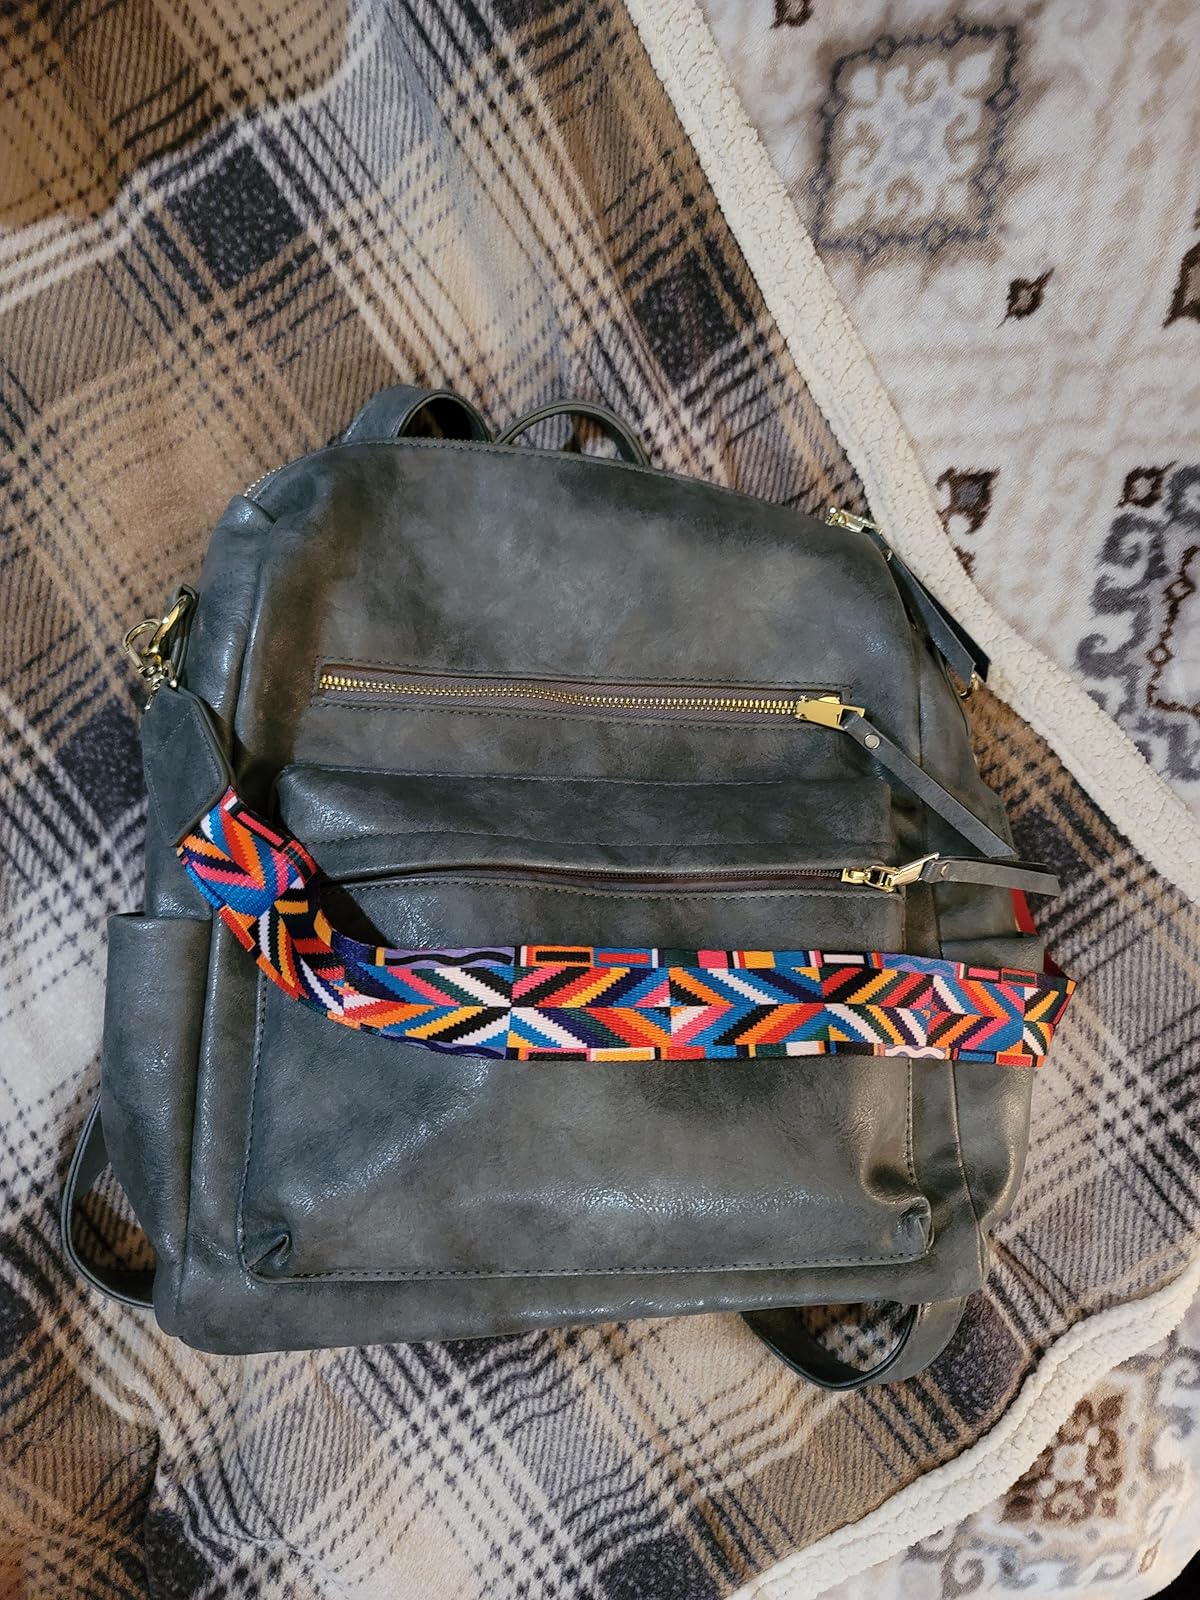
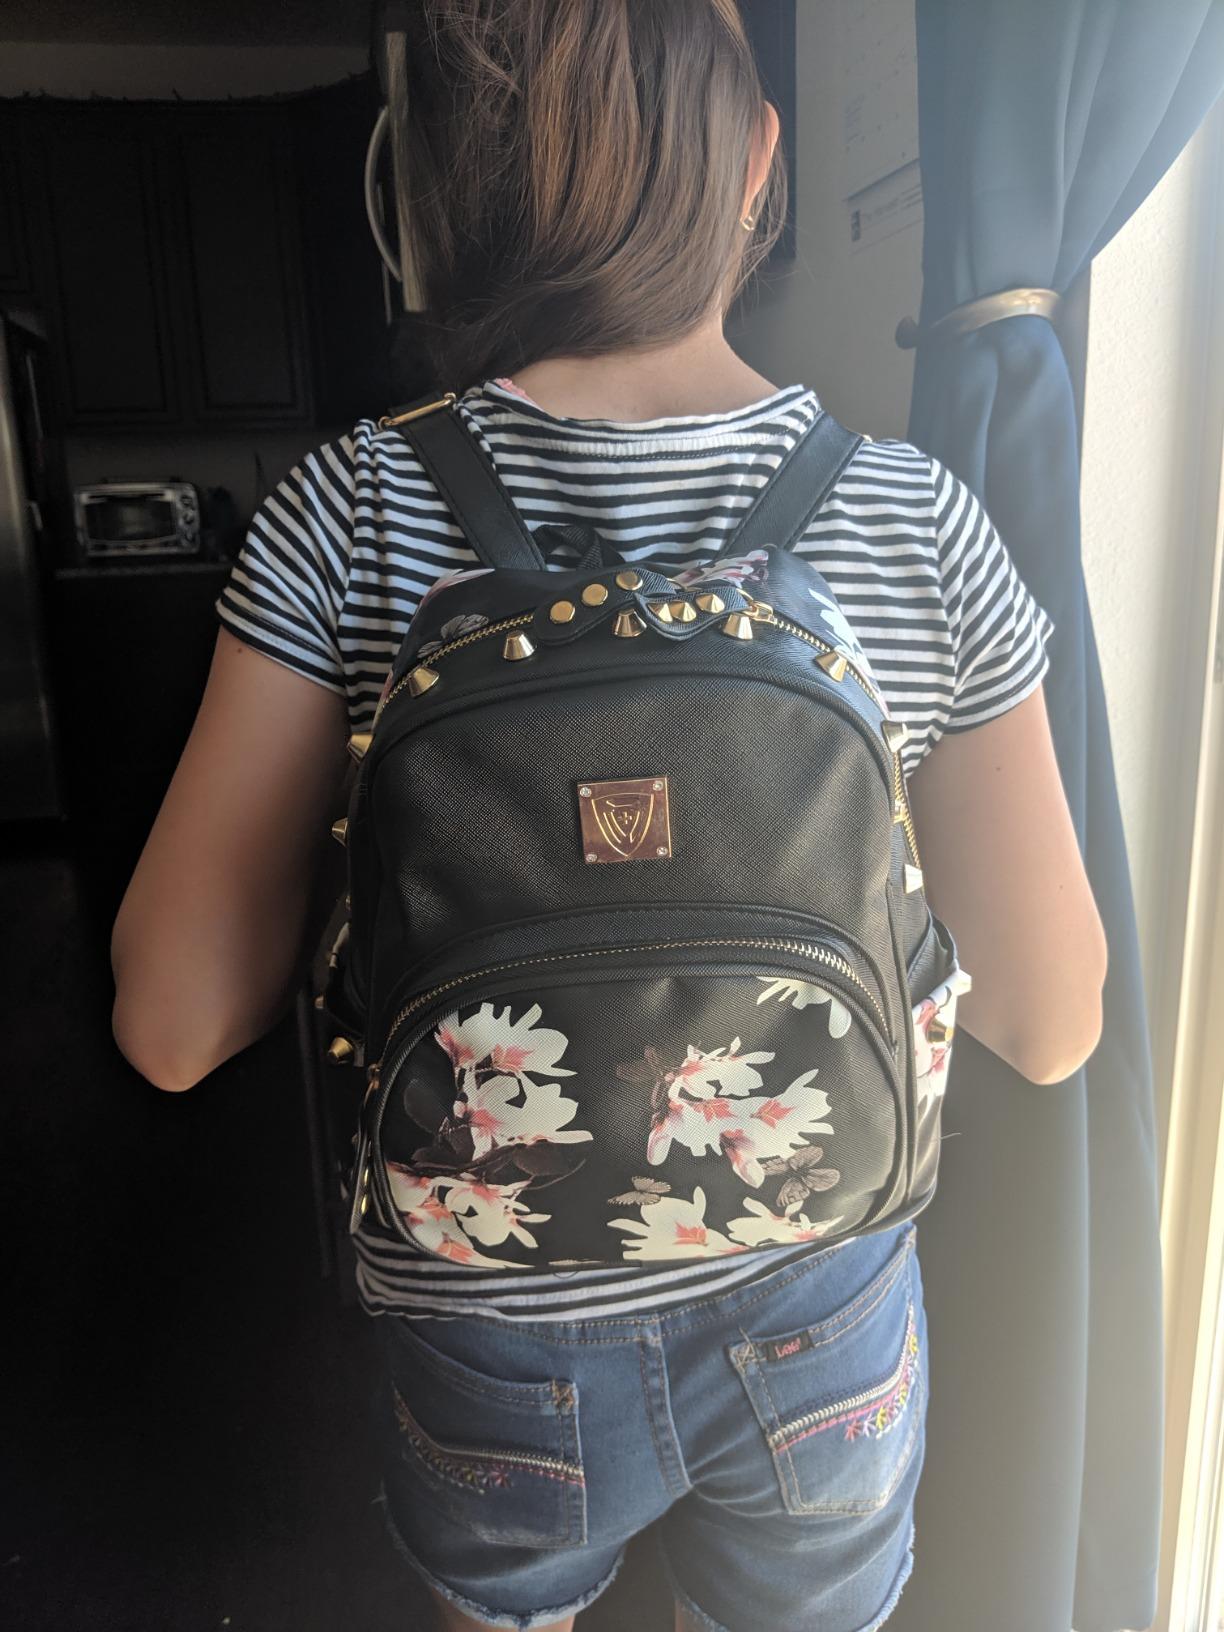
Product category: accessories_handbag
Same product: no